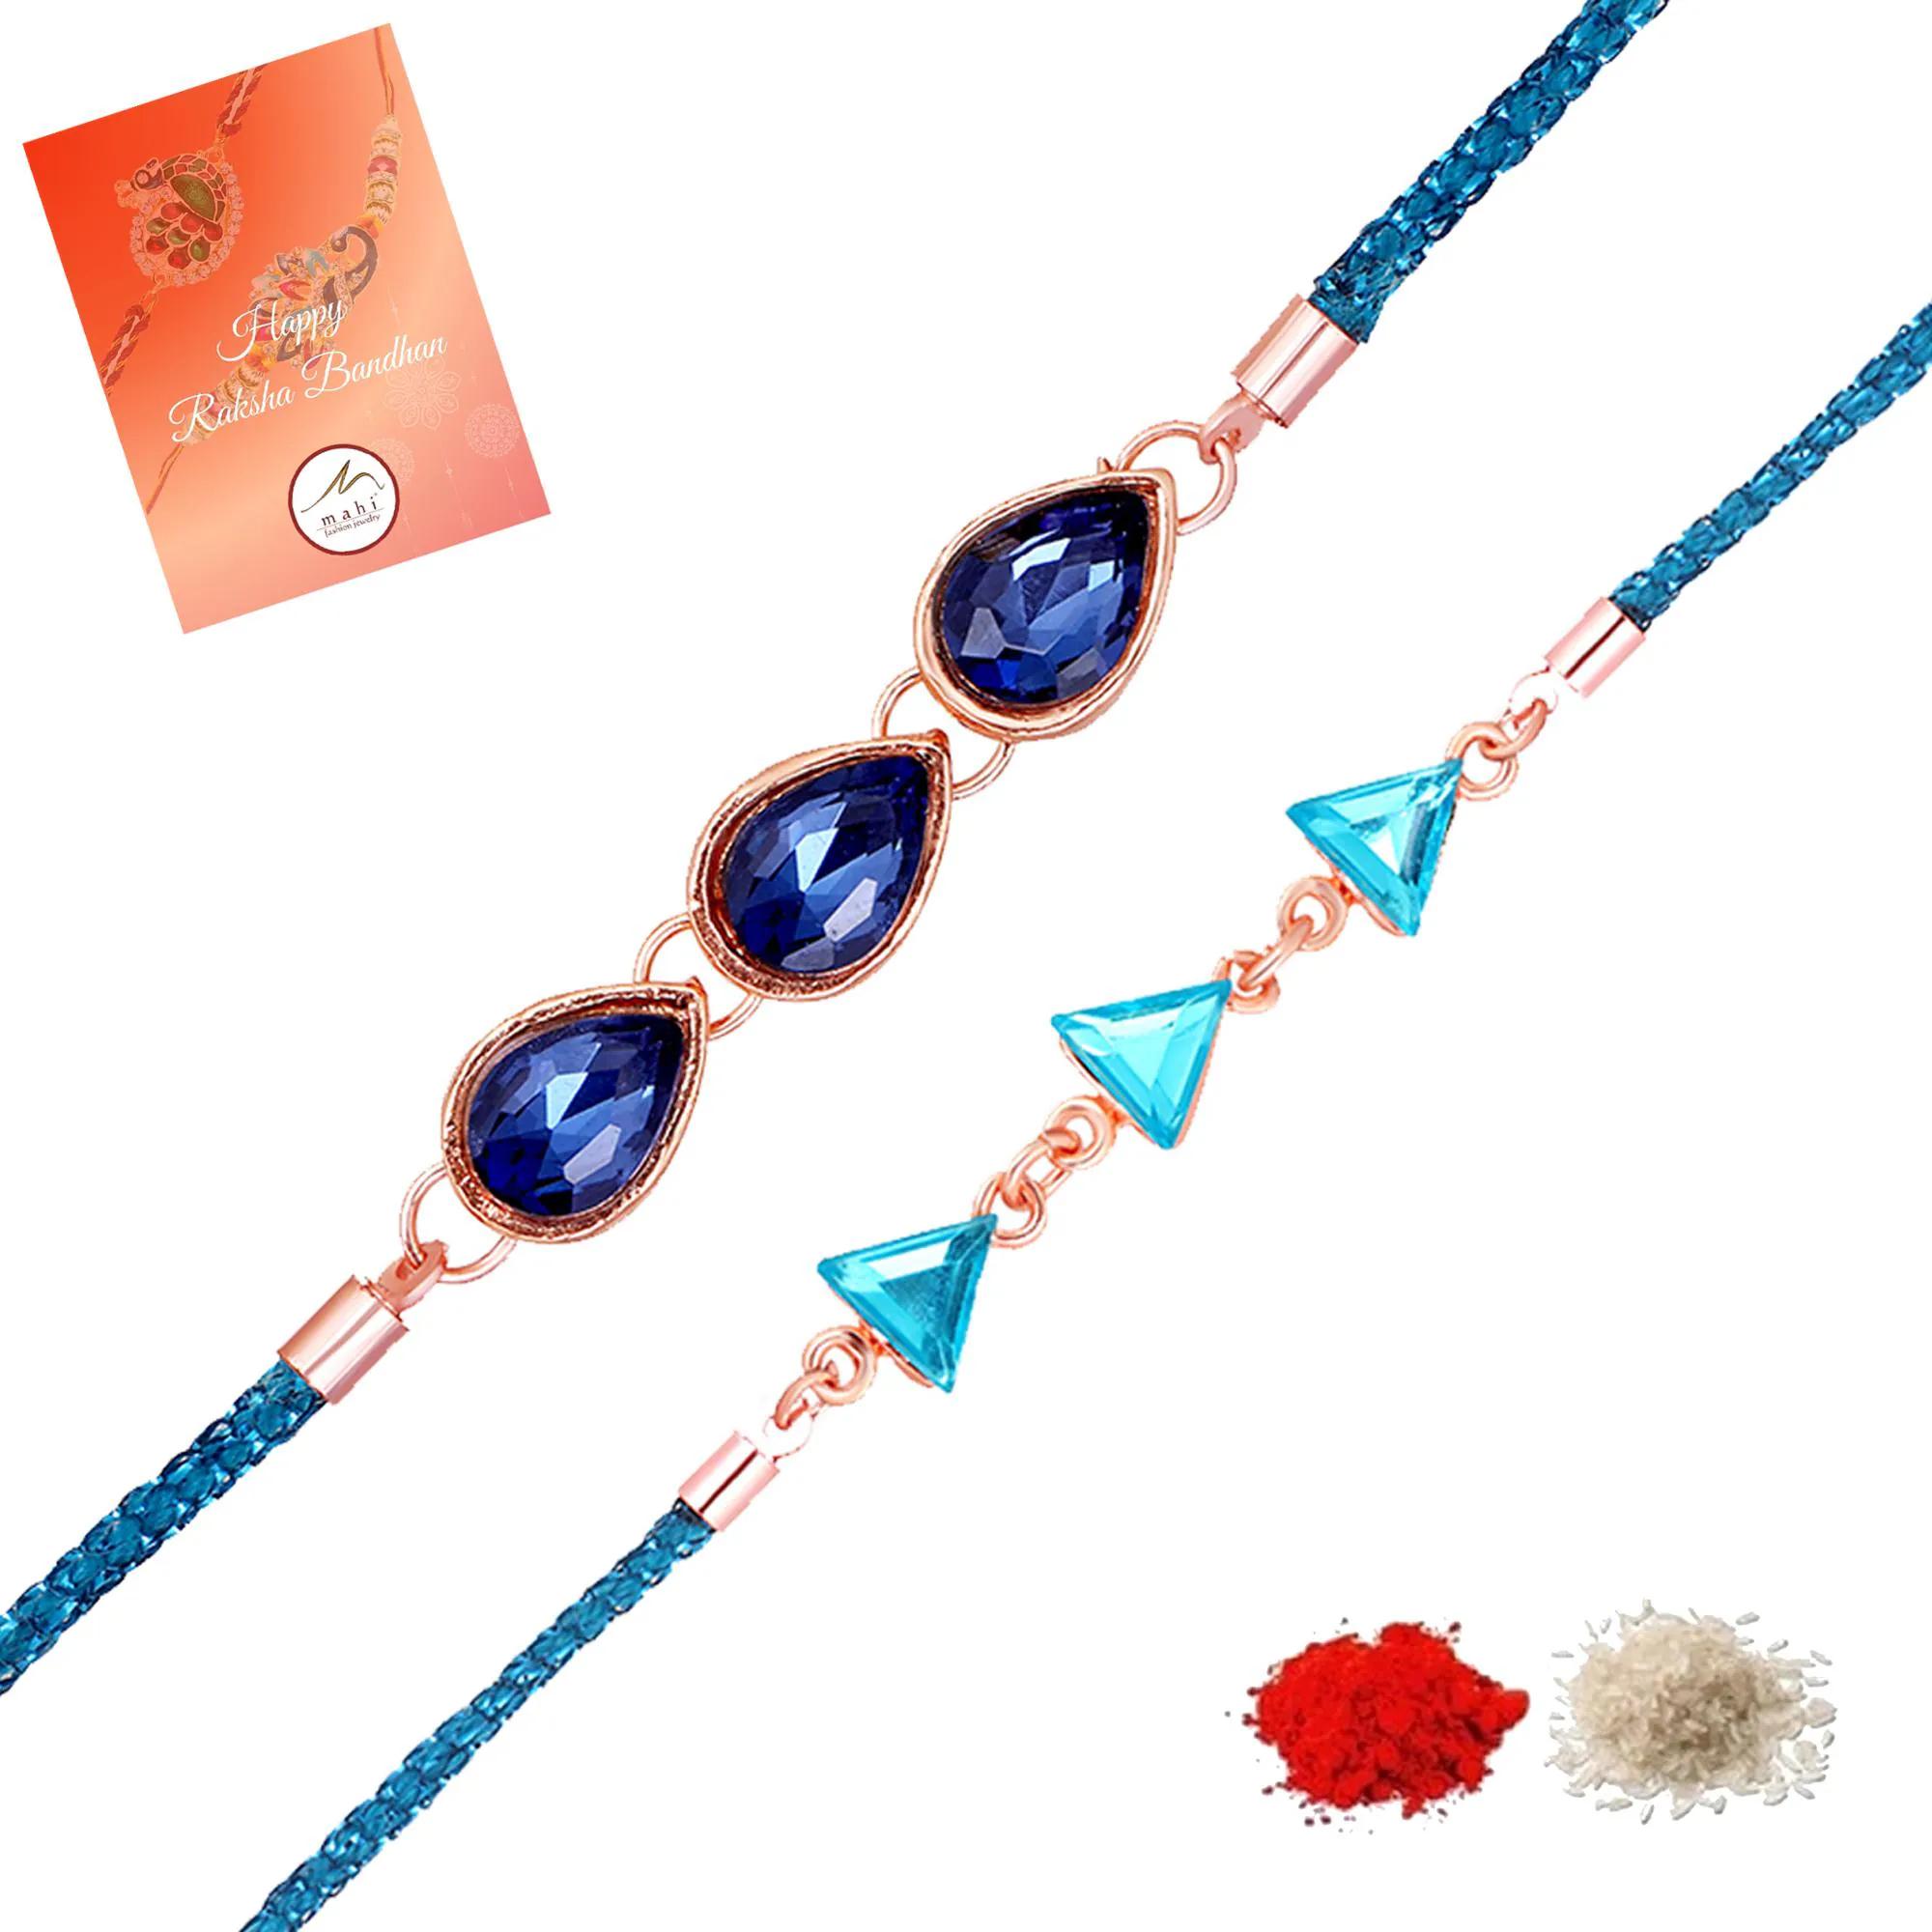
 Mahi Combo of Geometric Design Crystals Studded 2 Bracelet Style Rakhis for Brother, Bhai, Bro (RCO1105708Z)
Type: Rakhis
Brand: Mahi
Price: Rs. 289
 Celebrate Raksha Bandhan with our exquisitely crafted Rakhi, designed to strengthen the bond between siblings. This traditional Rakhi features intricate beadwork and durable thread, ensuring it stands the test of time. Handmade with care, each Rakhi is a unique and meaningful gift for your brother. Each Rakhi carries heartfelt blessings and good wishes for your brother's well-being and success. Celebrates the bond of love and protection between siblings, a cherished tradition in Indian culture.
Features: The Rakhi is adorned with vibrant colors and attractive embellishments that add a touch of elegance to the celebration.,Content in Box : 2 Rakhis ; Cultural Significance: This beautiful Rakhi will acknowledge your love for Your Brother with the promise that your bond with him will grow stronger as time goes on.,Vibrant Colors: Adding bright and playful colors to the celebration will make it stand out and make it more enjoyable. This Rakhi Combo comes with a Small Rakhi Greeting Card along with a few grams of Roli & Chawal,Celebrate the bond of love and protection with our exquisite Rakhis. Share the joy of Raksha Bandhan Festival with this beautiful Rakhi, a token of love, protection and blessings.,Adjustable Size and Easy to tie: Designed to fit wrists of all sizes. It is simple and easy to tie the Rakhi securely and effortlessly.
Included: 2 Rakhis